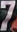
Number: 7